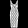
Label: Dress